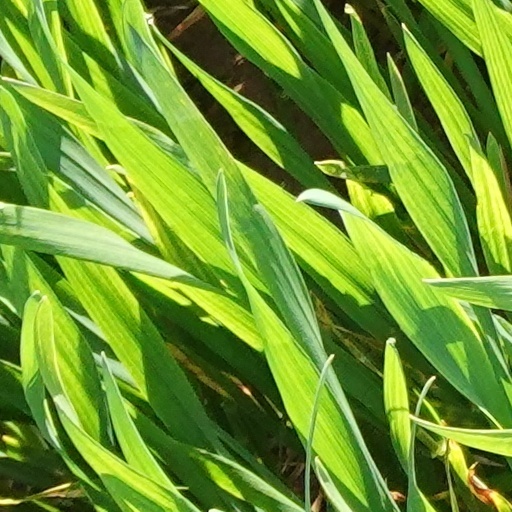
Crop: wheat